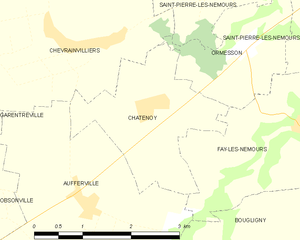
Carte des communes françaises Châtenoy